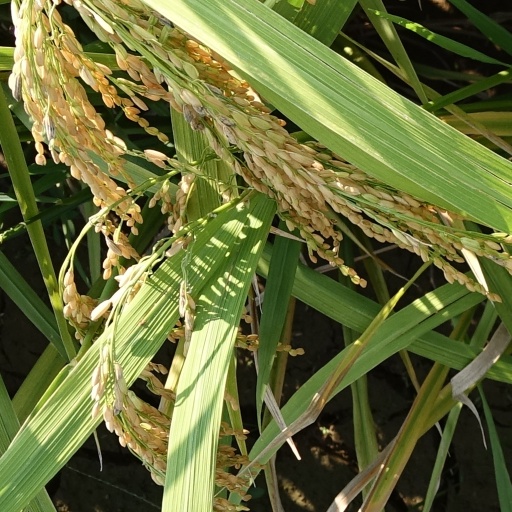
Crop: rice